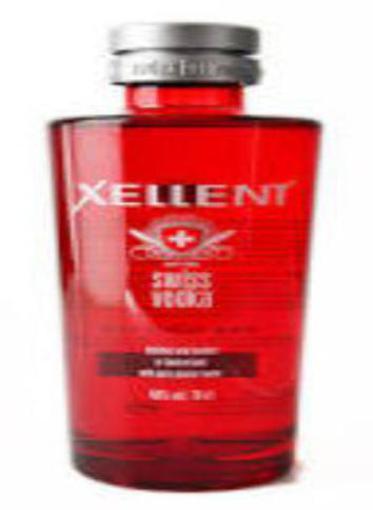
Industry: Necessities